EVTOL

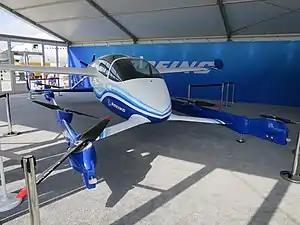
Boeing PAV mockup, 2019

The concept of eVTOL aircraft emerged in 2009 when a video of the NASA Puffin eVTOL concept went viral on November 11, 2009, showcasing a single person concept rendering of the technology, and concept in flight. Following this, the first Puffin paper at the VFS Specialists Conference on Aeromechanics, on January 9, 2010. This concept utilized a new technology developed at NASA called Distributed Electric Propulsion (DEP). Additional Puffin papers were published on September 13 at the 10th AIAA ATIO Conference, NASA Puffin Electric Tailsitter VTOL Concept and Puffin Redundant Electric Powertrain System. This was fast followed in 2011 by several industry efforts, namely the AugustaWestland Project Zero (Italy), the Volocopter VC1 (Germany) and the Opener BlackFly (US). It was officially introduced by the Vertical Flight Society and the American Institute of Aeronautics and Astronautics (AIAA) in 2014 during the "Transformative Vertical Flight Concepts Joint Workshop on Enabling New Flight Concepts through Novel Propulsion and Energy Architectures" held in Virginia.